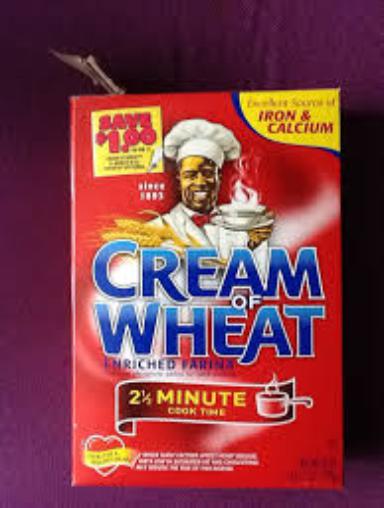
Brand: Cream of Wheat
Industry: Food